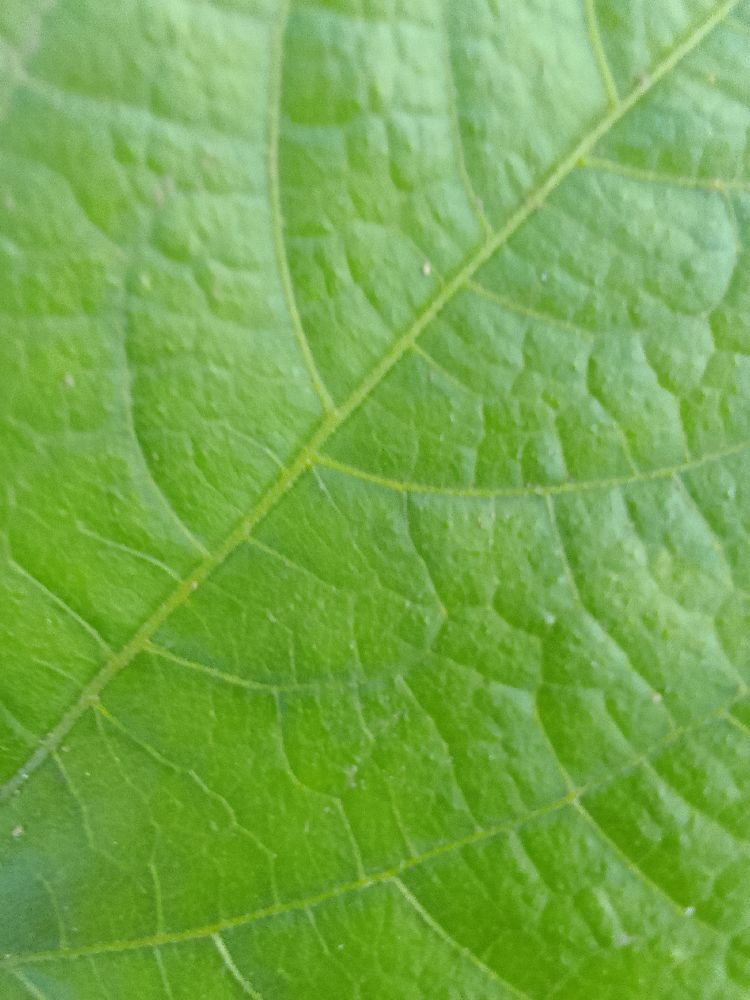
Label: healthy